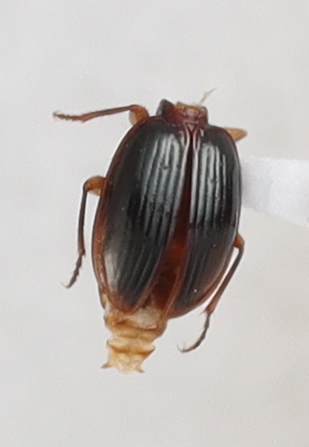
Scientific name: Mecyclothorax konanus
Plot: 17
Trap: S
Collected: 20190925